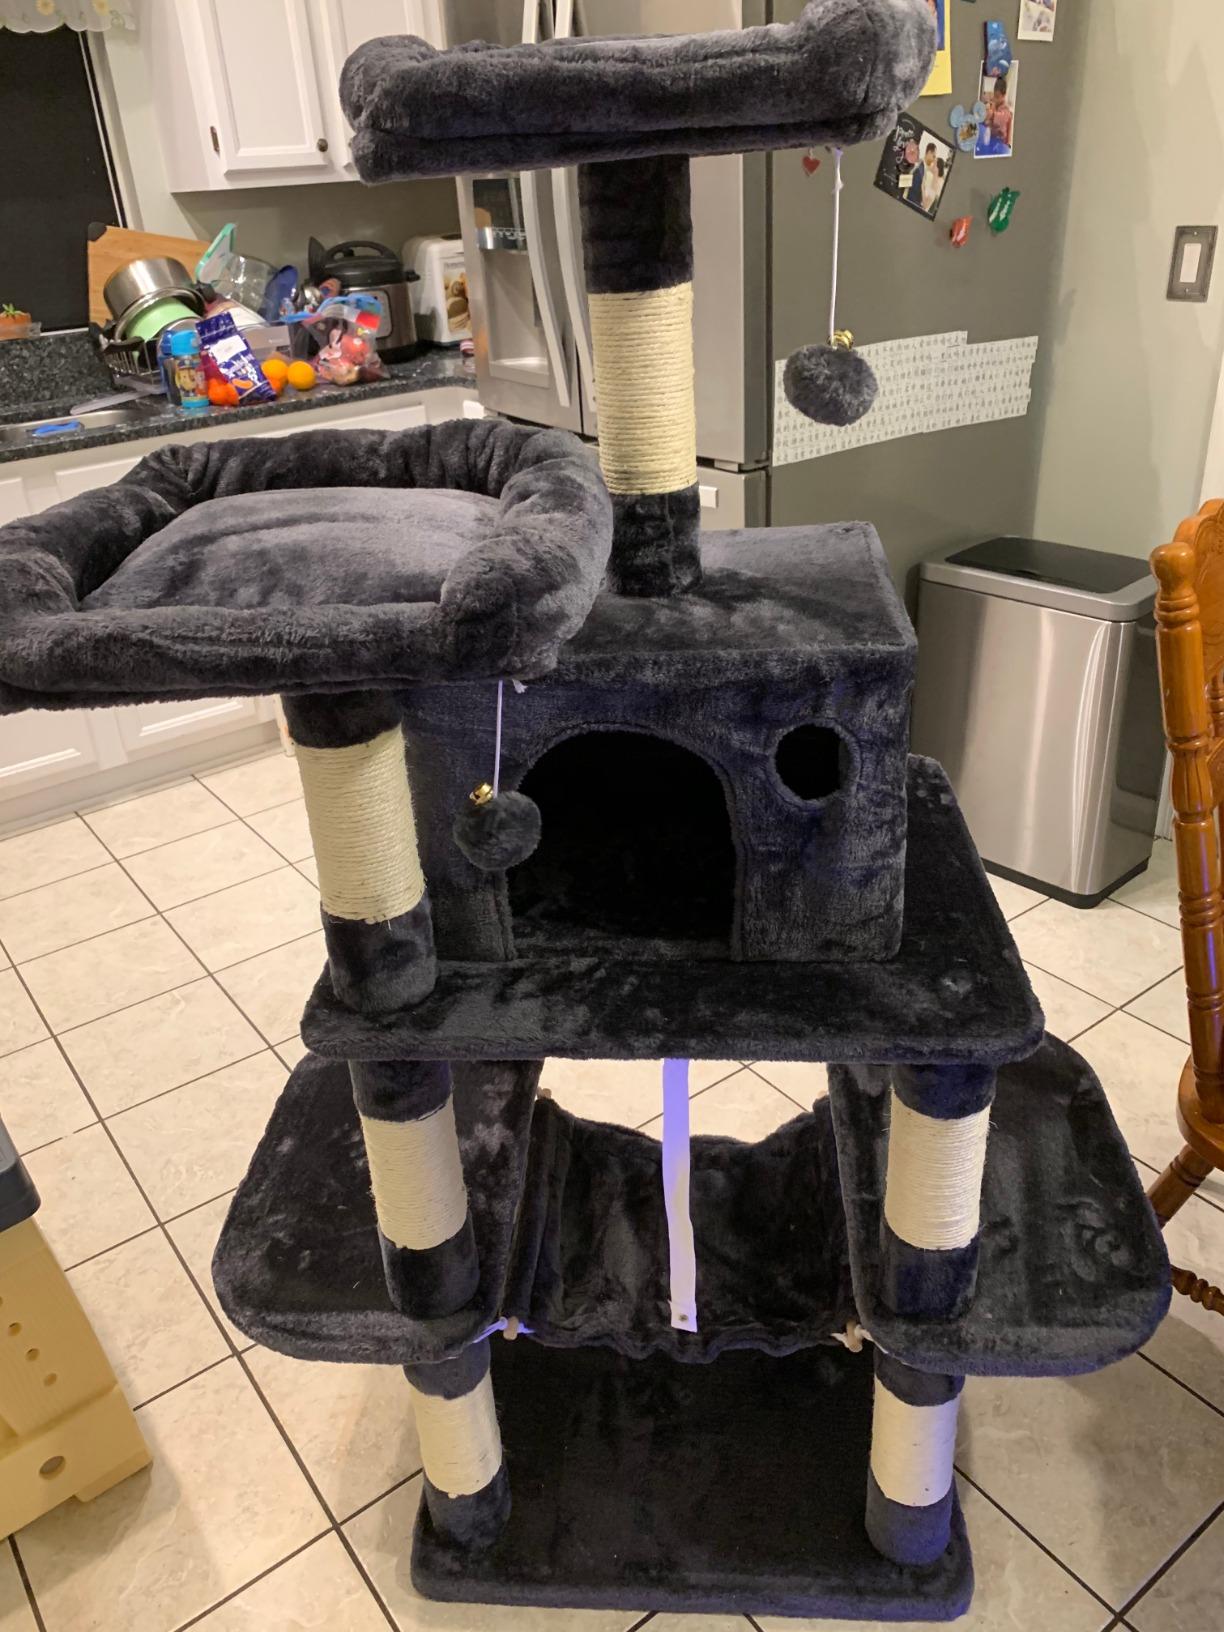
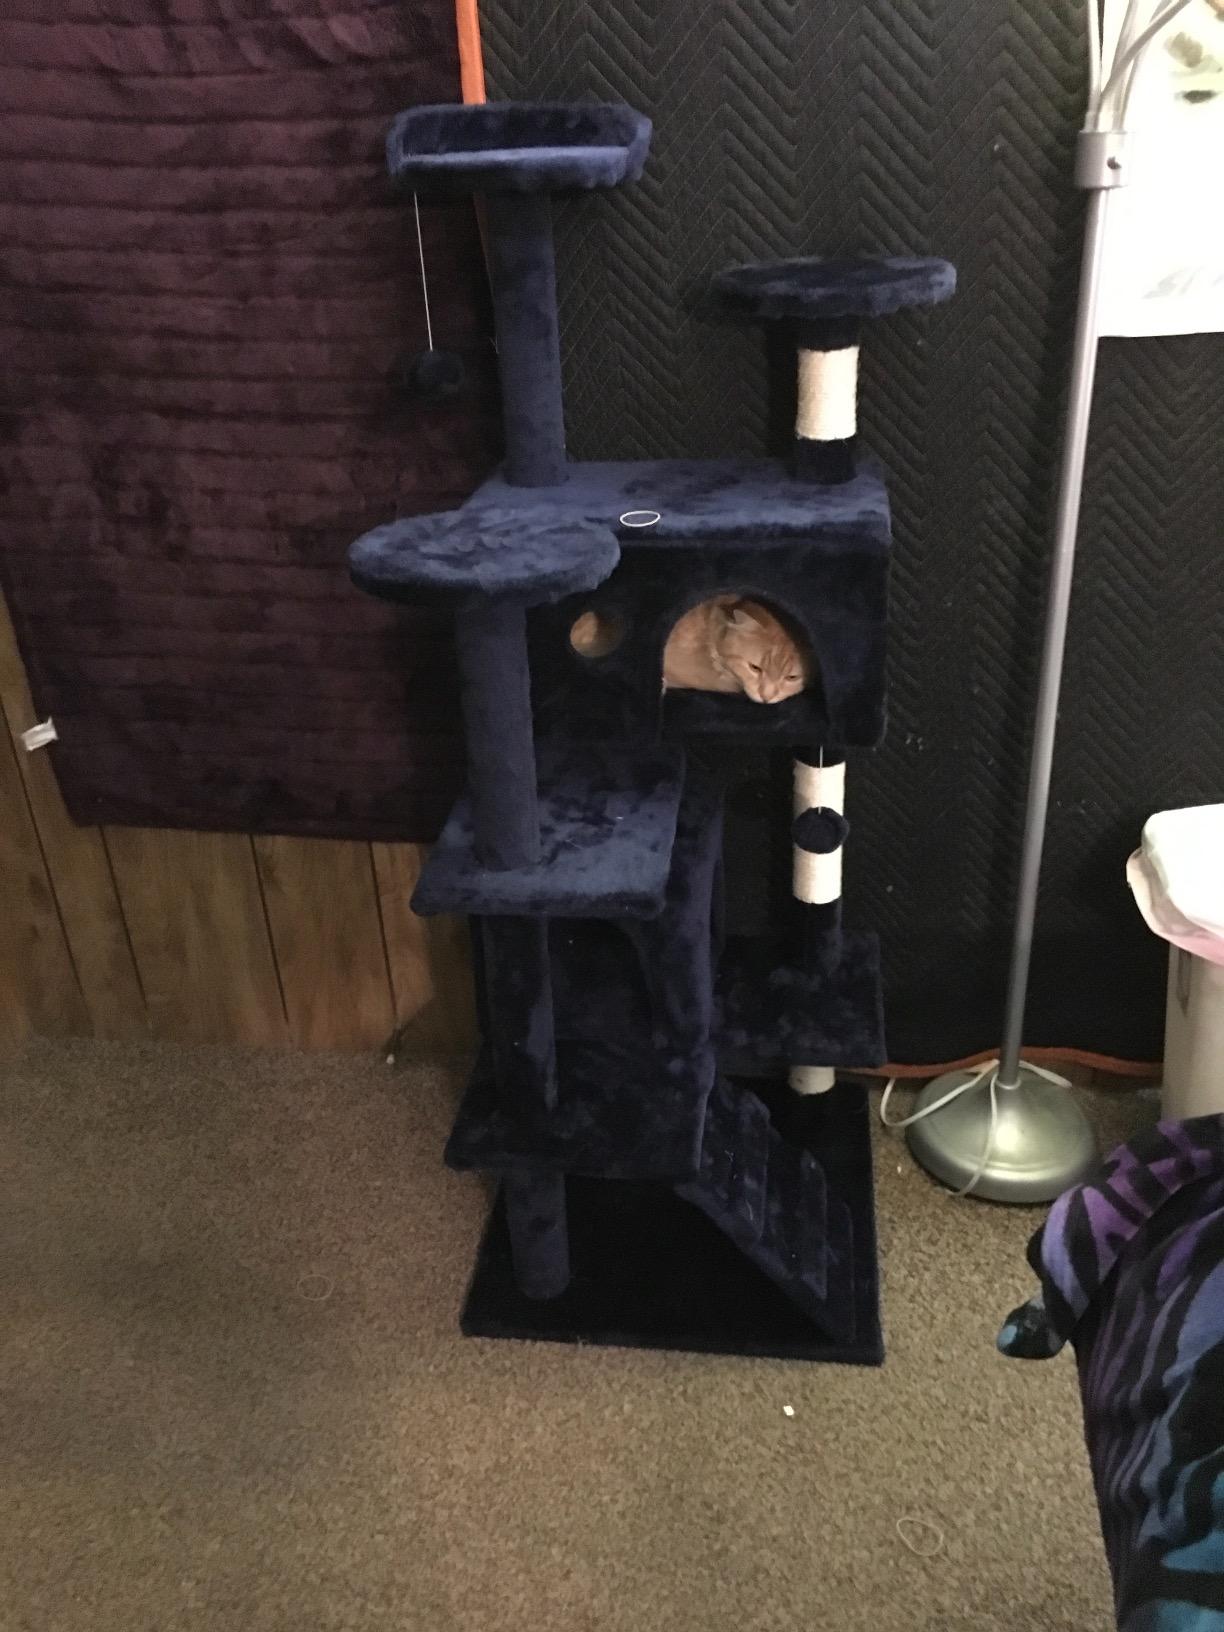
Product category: items_cat tree
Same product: no